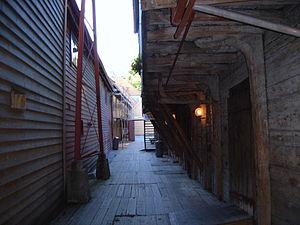
La Hanse, Ligue hanséatique, Hanse germanique ou Hanse teutonique est l'association historique des villes marchandes de l'Europe du Nord autour de la mer du Nord et de la mer Baltique. Elle se distingue des autres hanses en ce sens que son commerce repose sur des privilèges jalousement défendus qui leur sont octroyés par divers souverains européens.